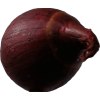
Label: red_onion